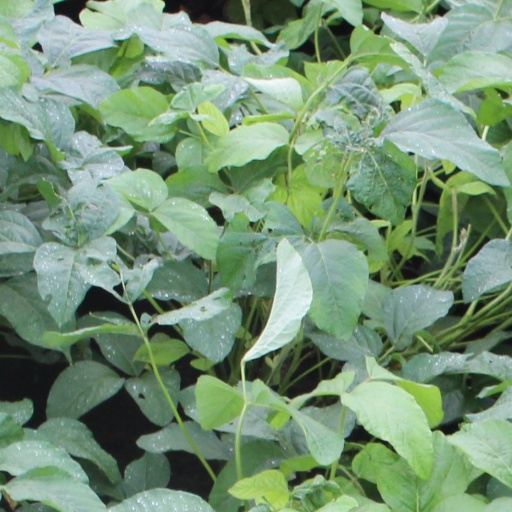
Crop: soybean